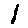
Label: 1